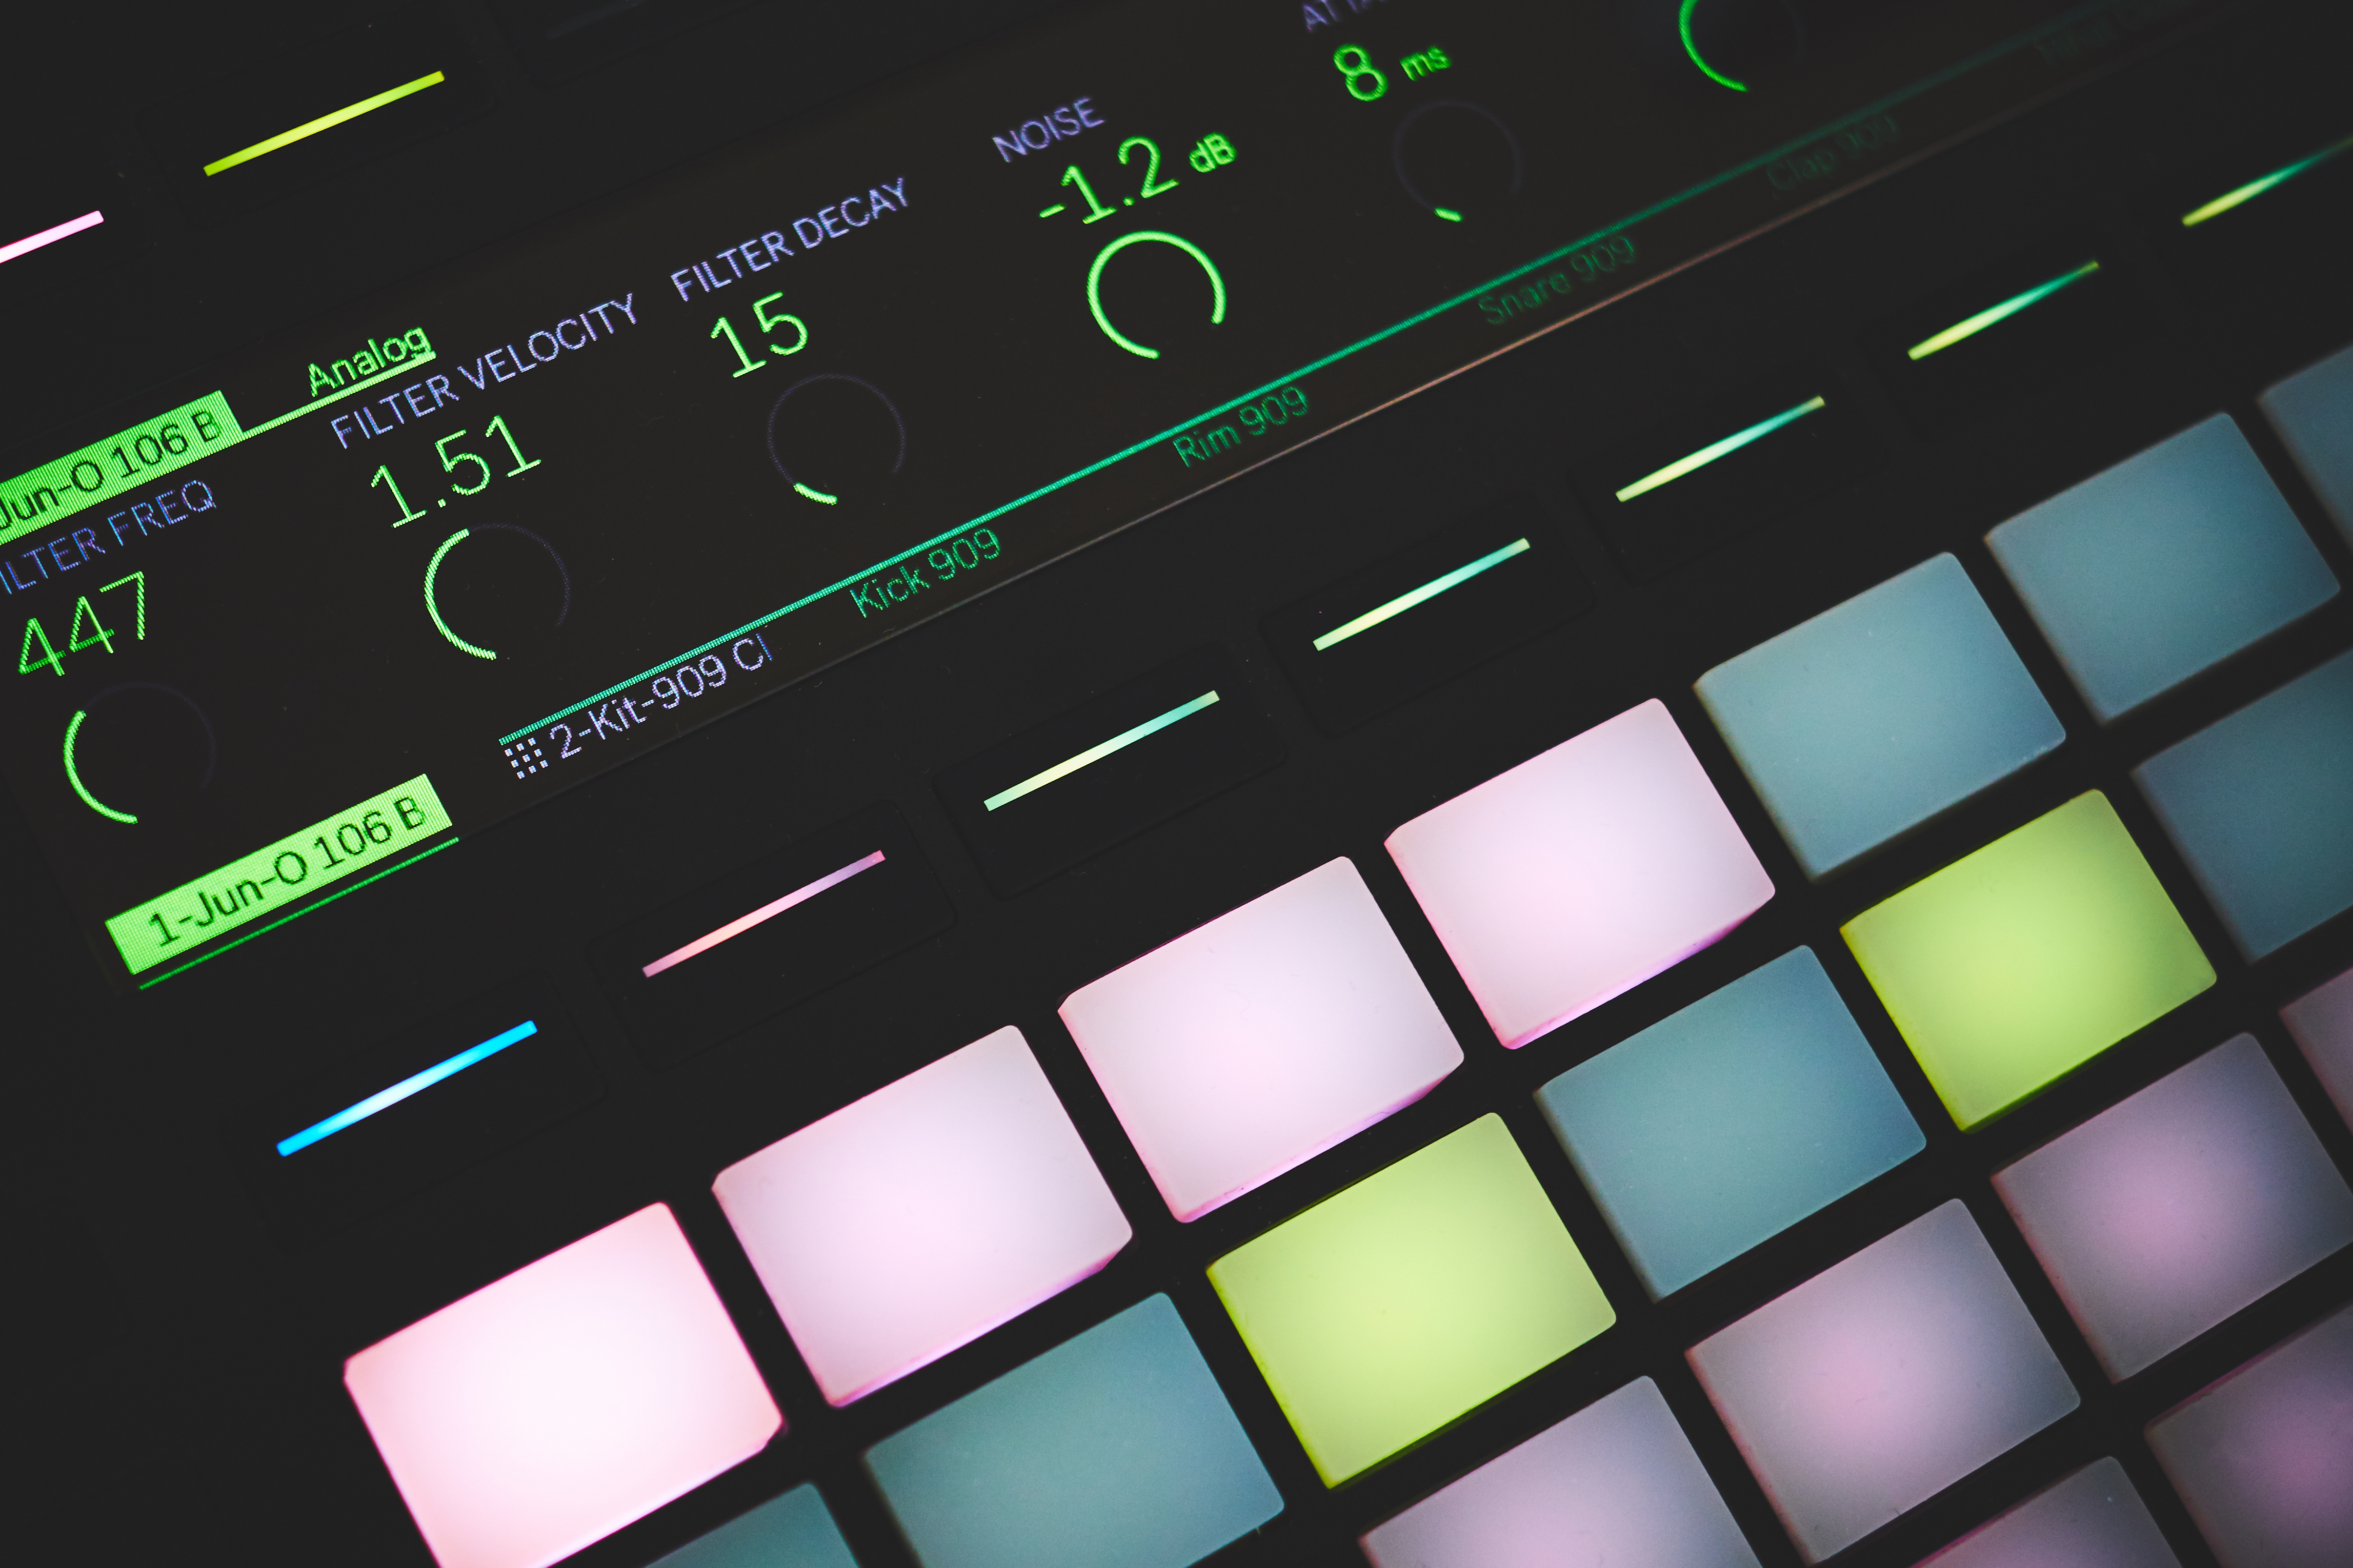
light, technology, number, line, green, color, circle, tech, font, design, production, shape, screenshot